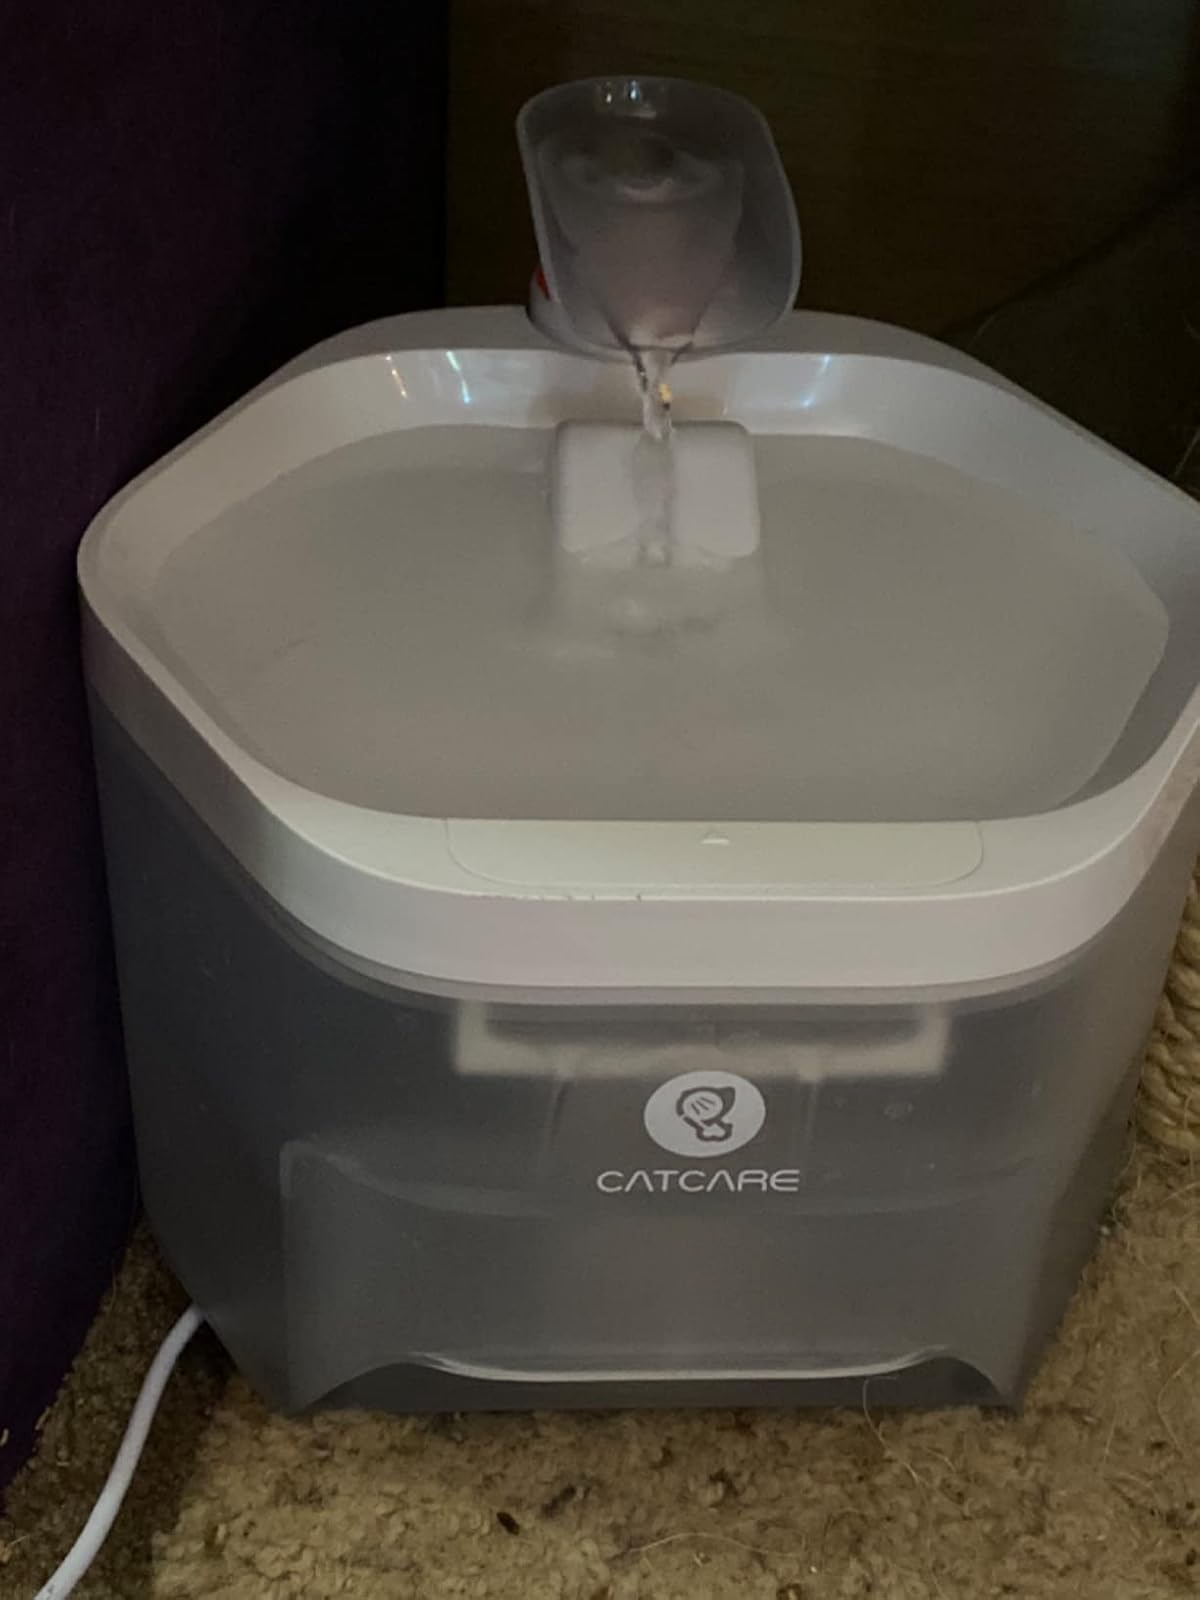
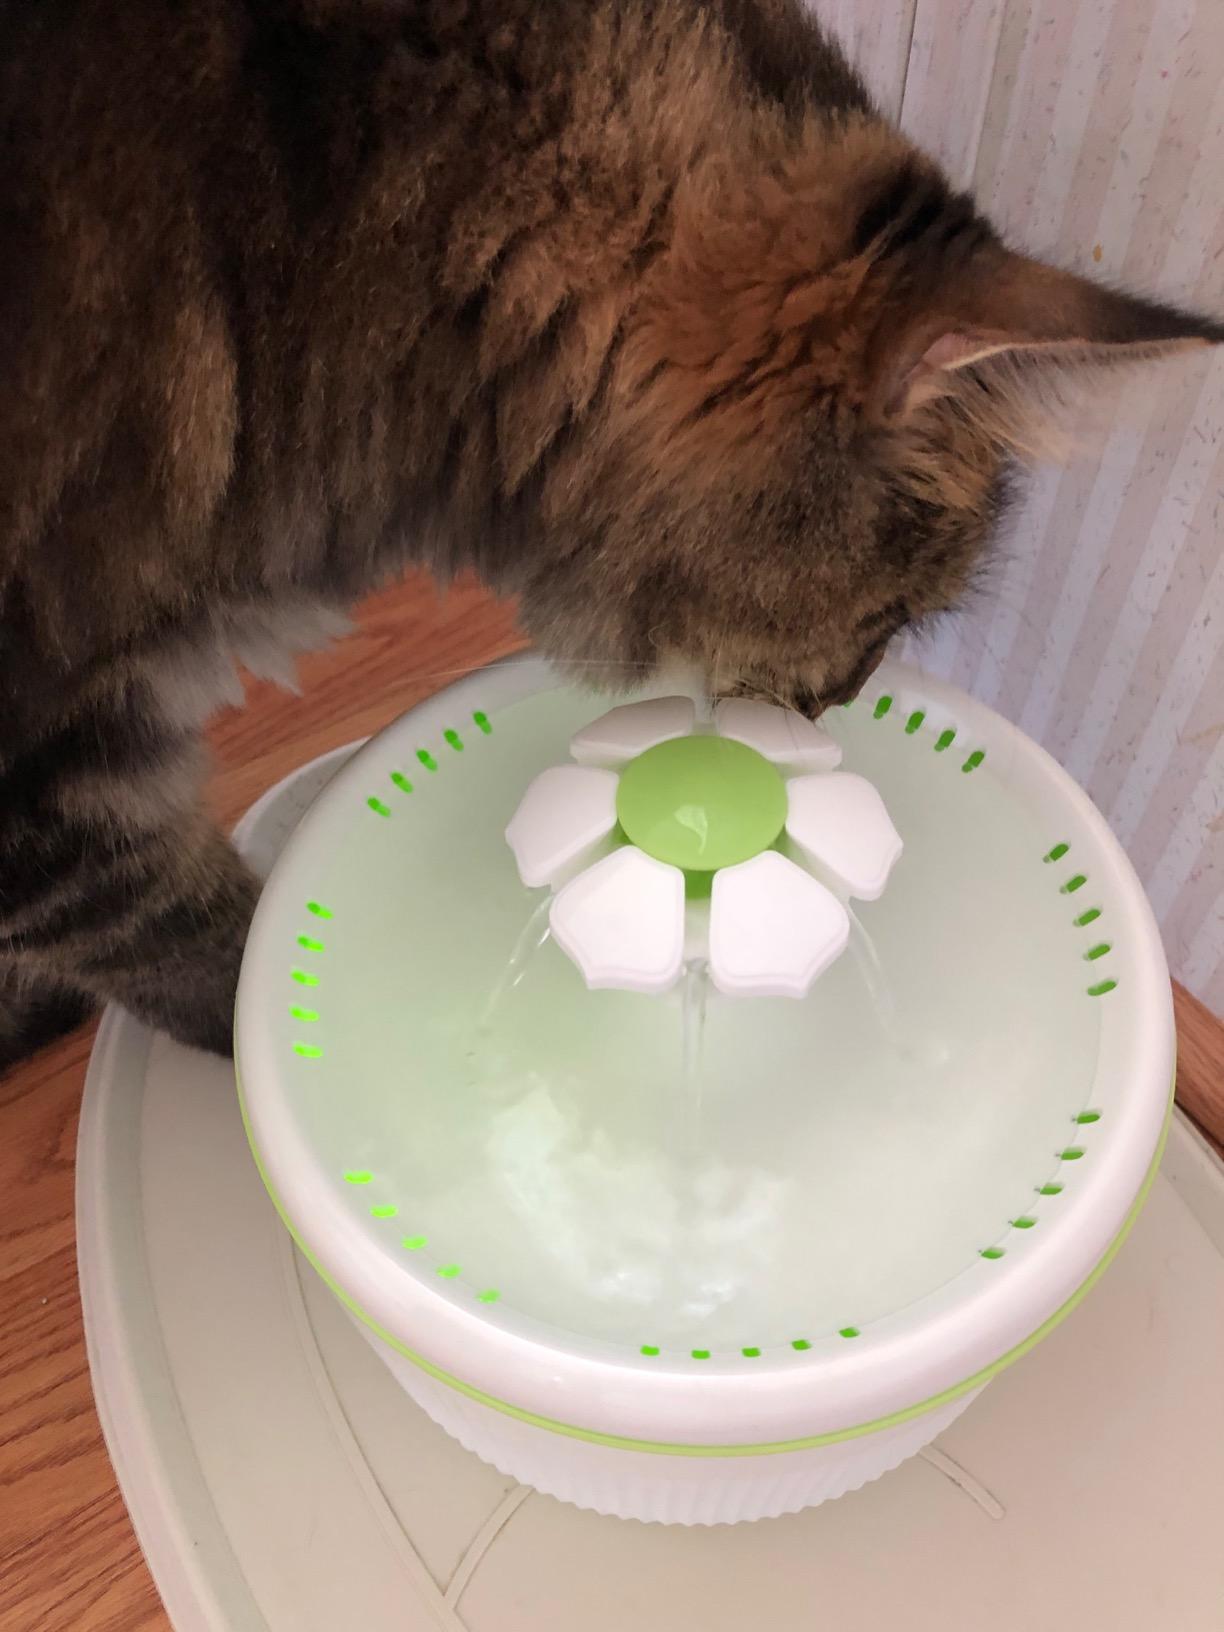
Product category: items_bowl
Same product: no